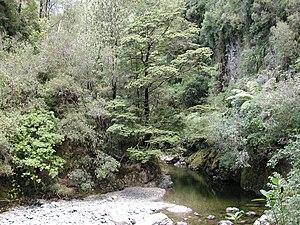
L'Akatarawa est une rivière qui se situe sur l'île du Nord, en Nouvelle-Zélande dans la région de Wellington.